William Price (physician)

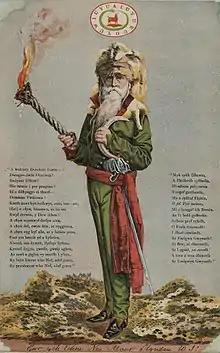
19th-century lithograph of Price

William Price (4 March 1800 – 23 January 1893) was a Welsh physician and political activist best known for his support of Welsh nationalism, Chartism and involvement with the Neo-Druidic religious movement. Historians have characterised Price as one of the most significant figures in Wales during the Victorian era.